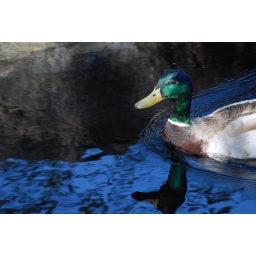
ducky swimming in the water at the Japanese garden